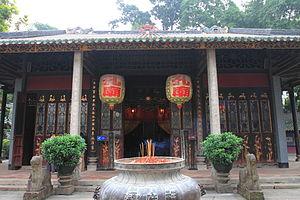
Le Temple ancestral, qui rend grâce à l'Empereur du Nord, un dieu Taoïste, parmi des autres déité[e]s, est un temple situé à Foshan, Guangdong, Chine.